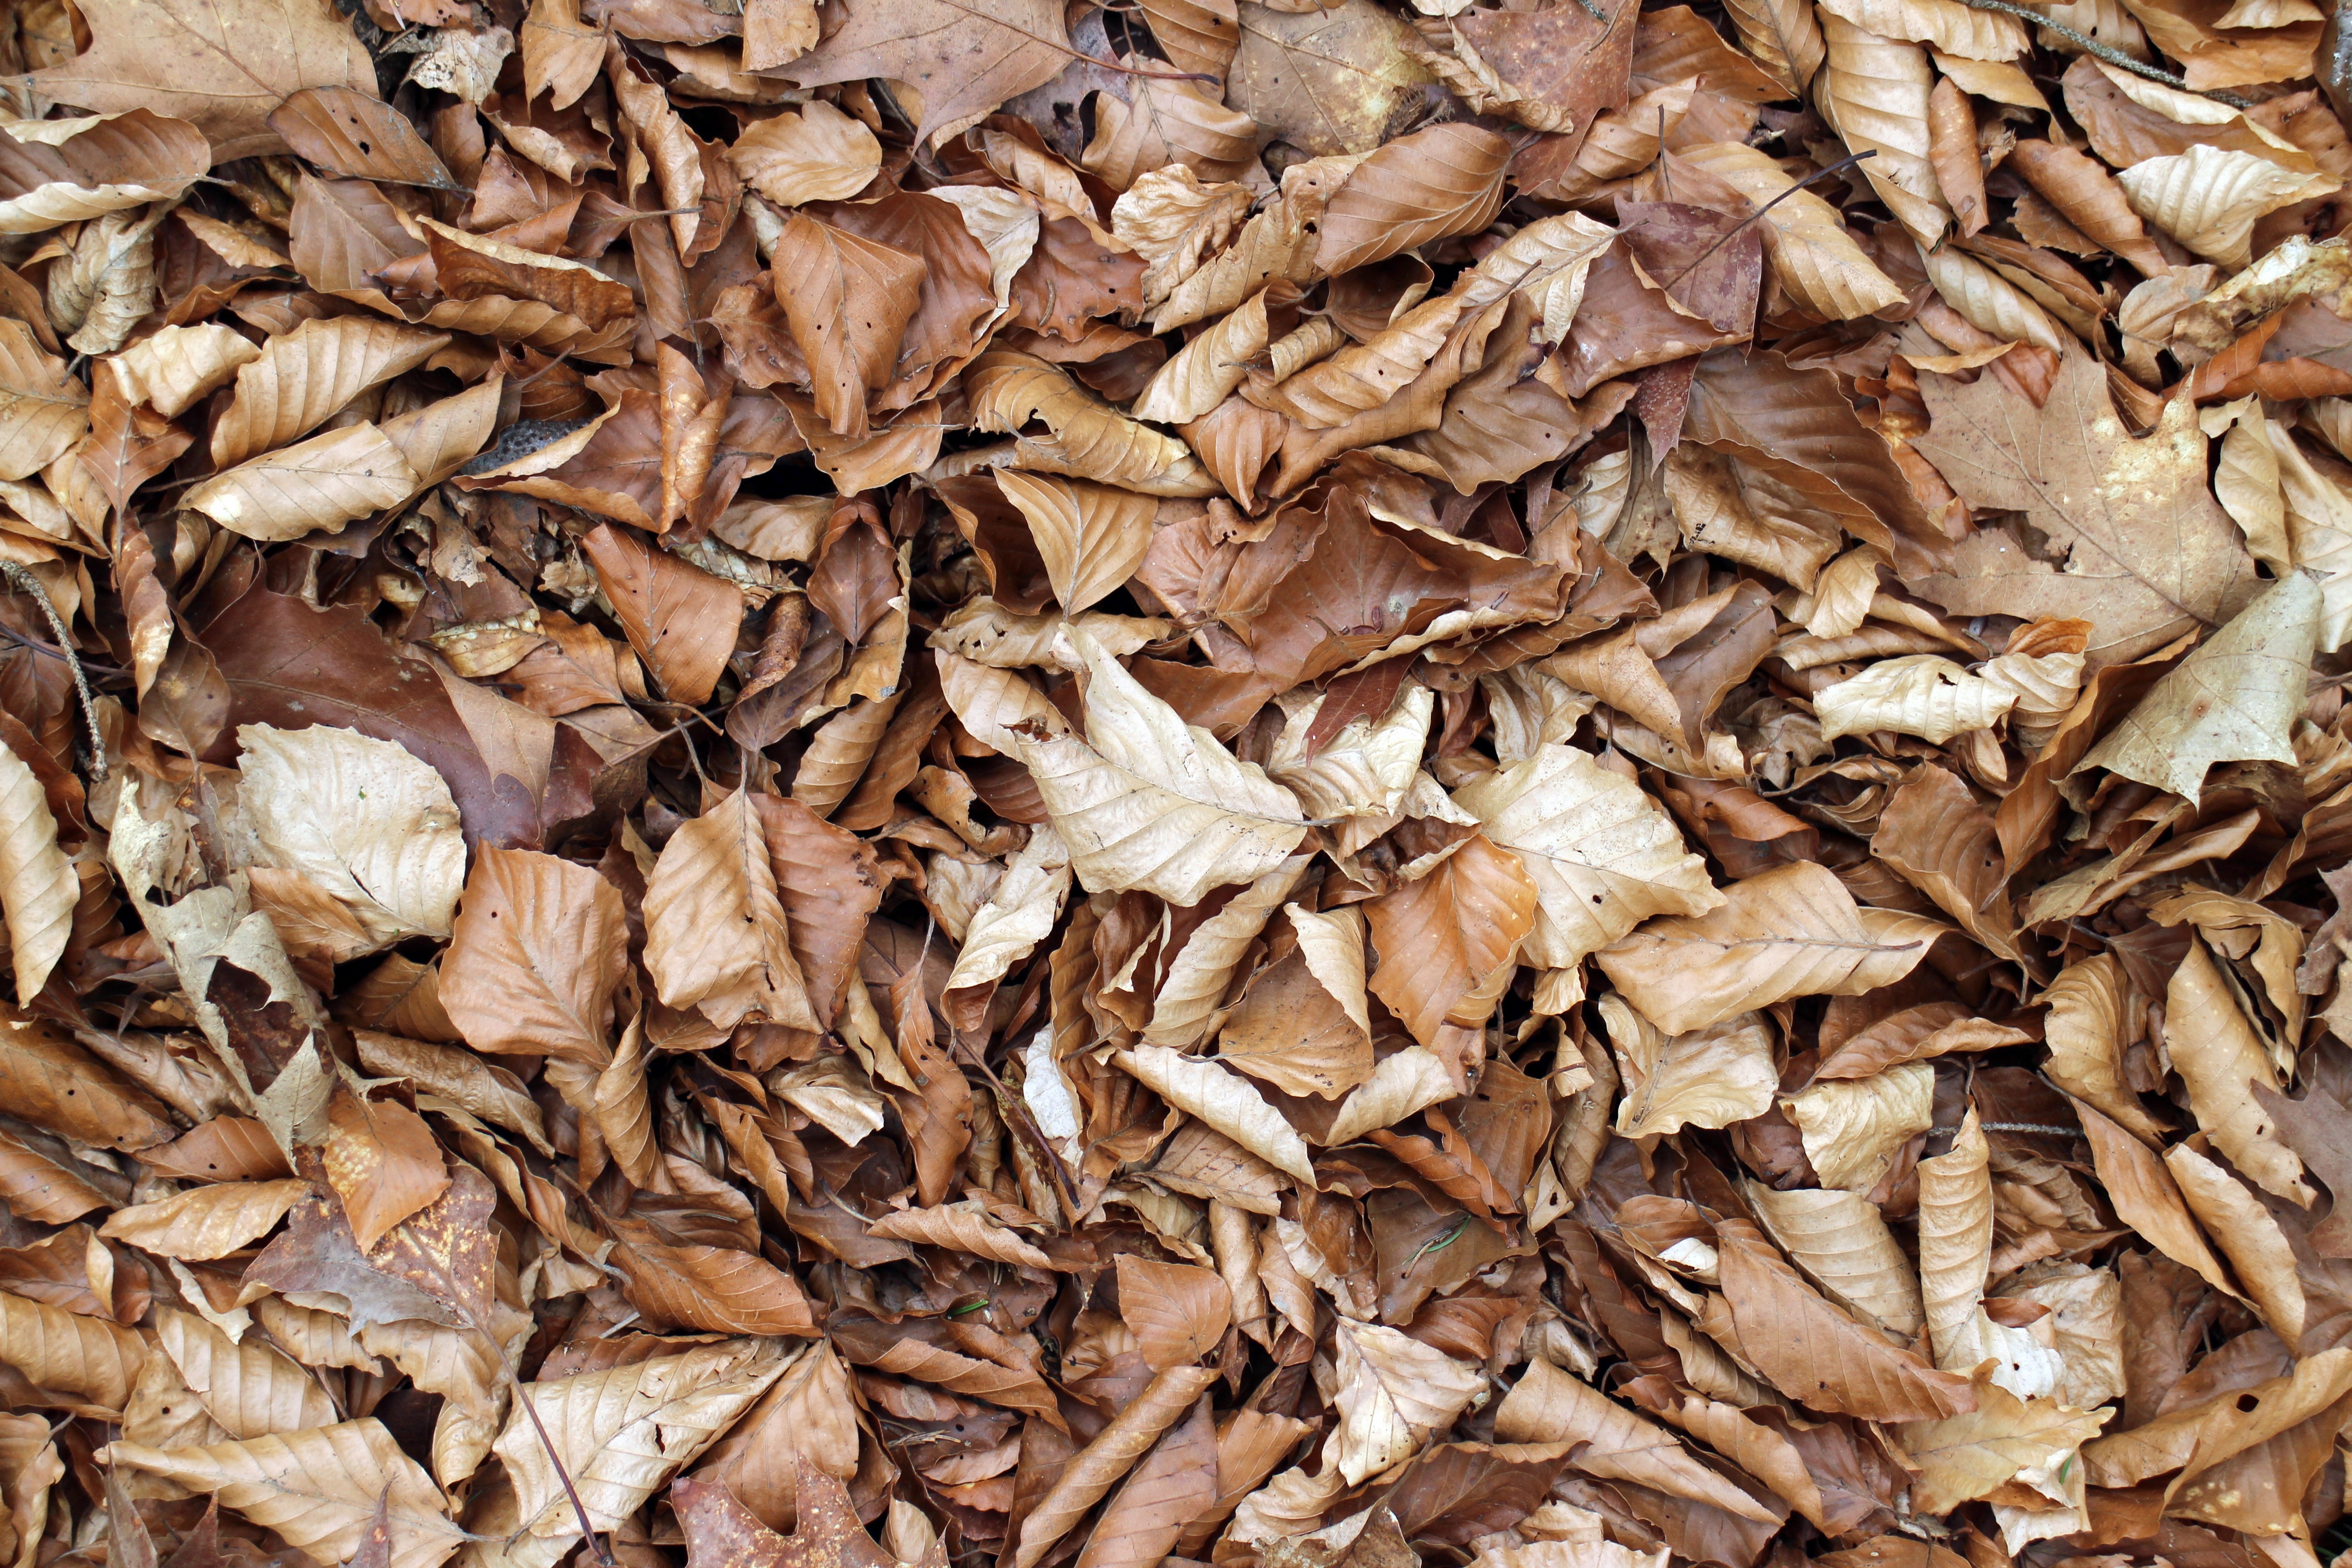
wood, leaf, flower, meal, food, produce, breakfast, coconut, leaves, fall foliage, flavor, sheet rain, husk, sunflower seed, grass family